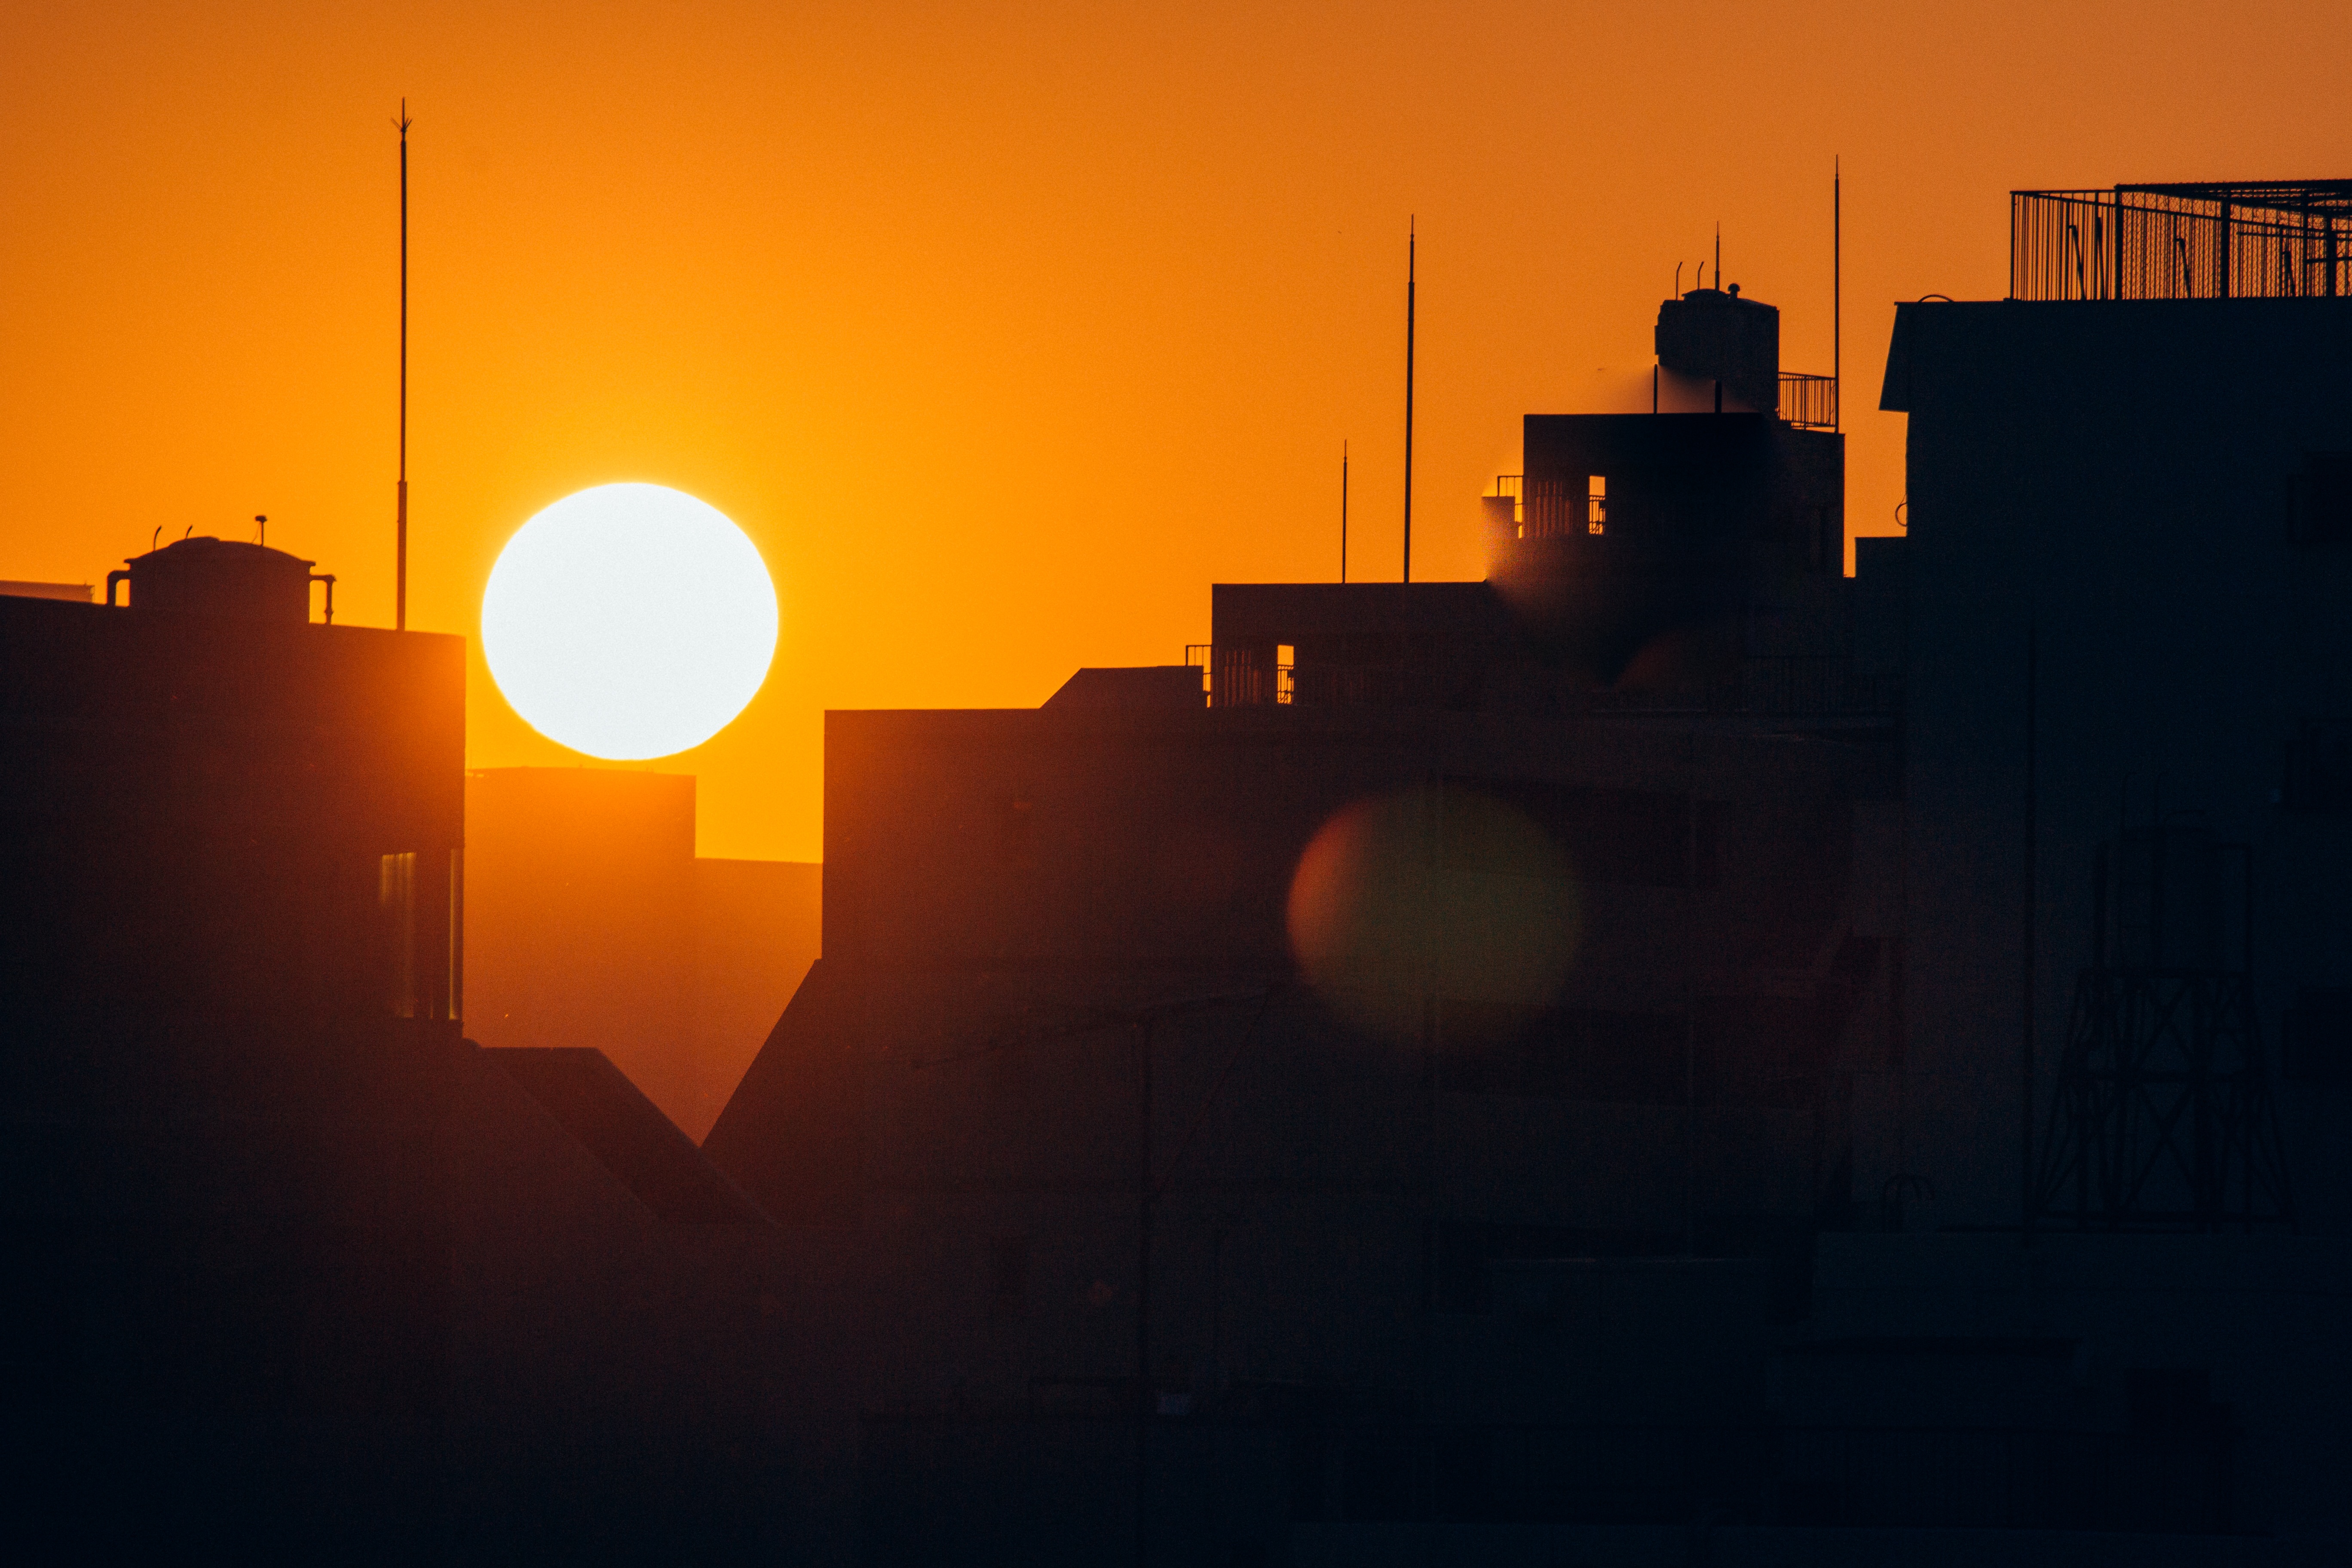
silhouette, light, architecture, sky, sun, sunrise, sunset, night, sunlight, morning, dawn, city, atmosphere, downtown, tourist, dusk, evening, construction, reflection, tower, landmark, darkness, japan, tokyo, shape, afterglow, astronomical object